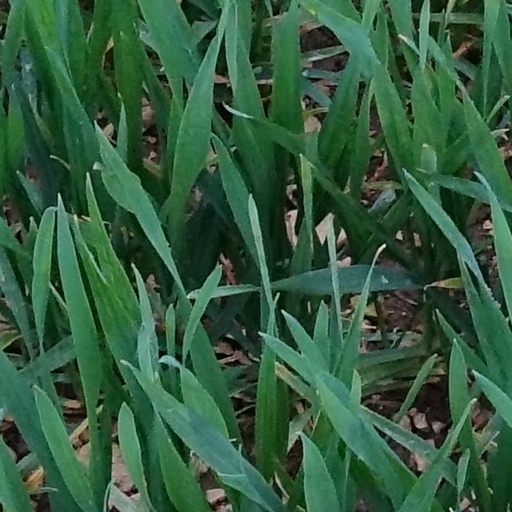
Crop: wheat